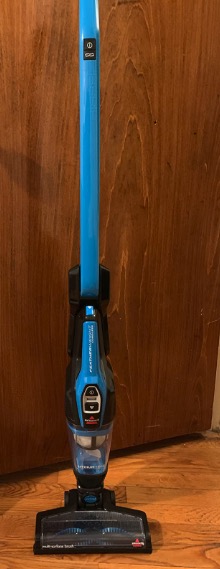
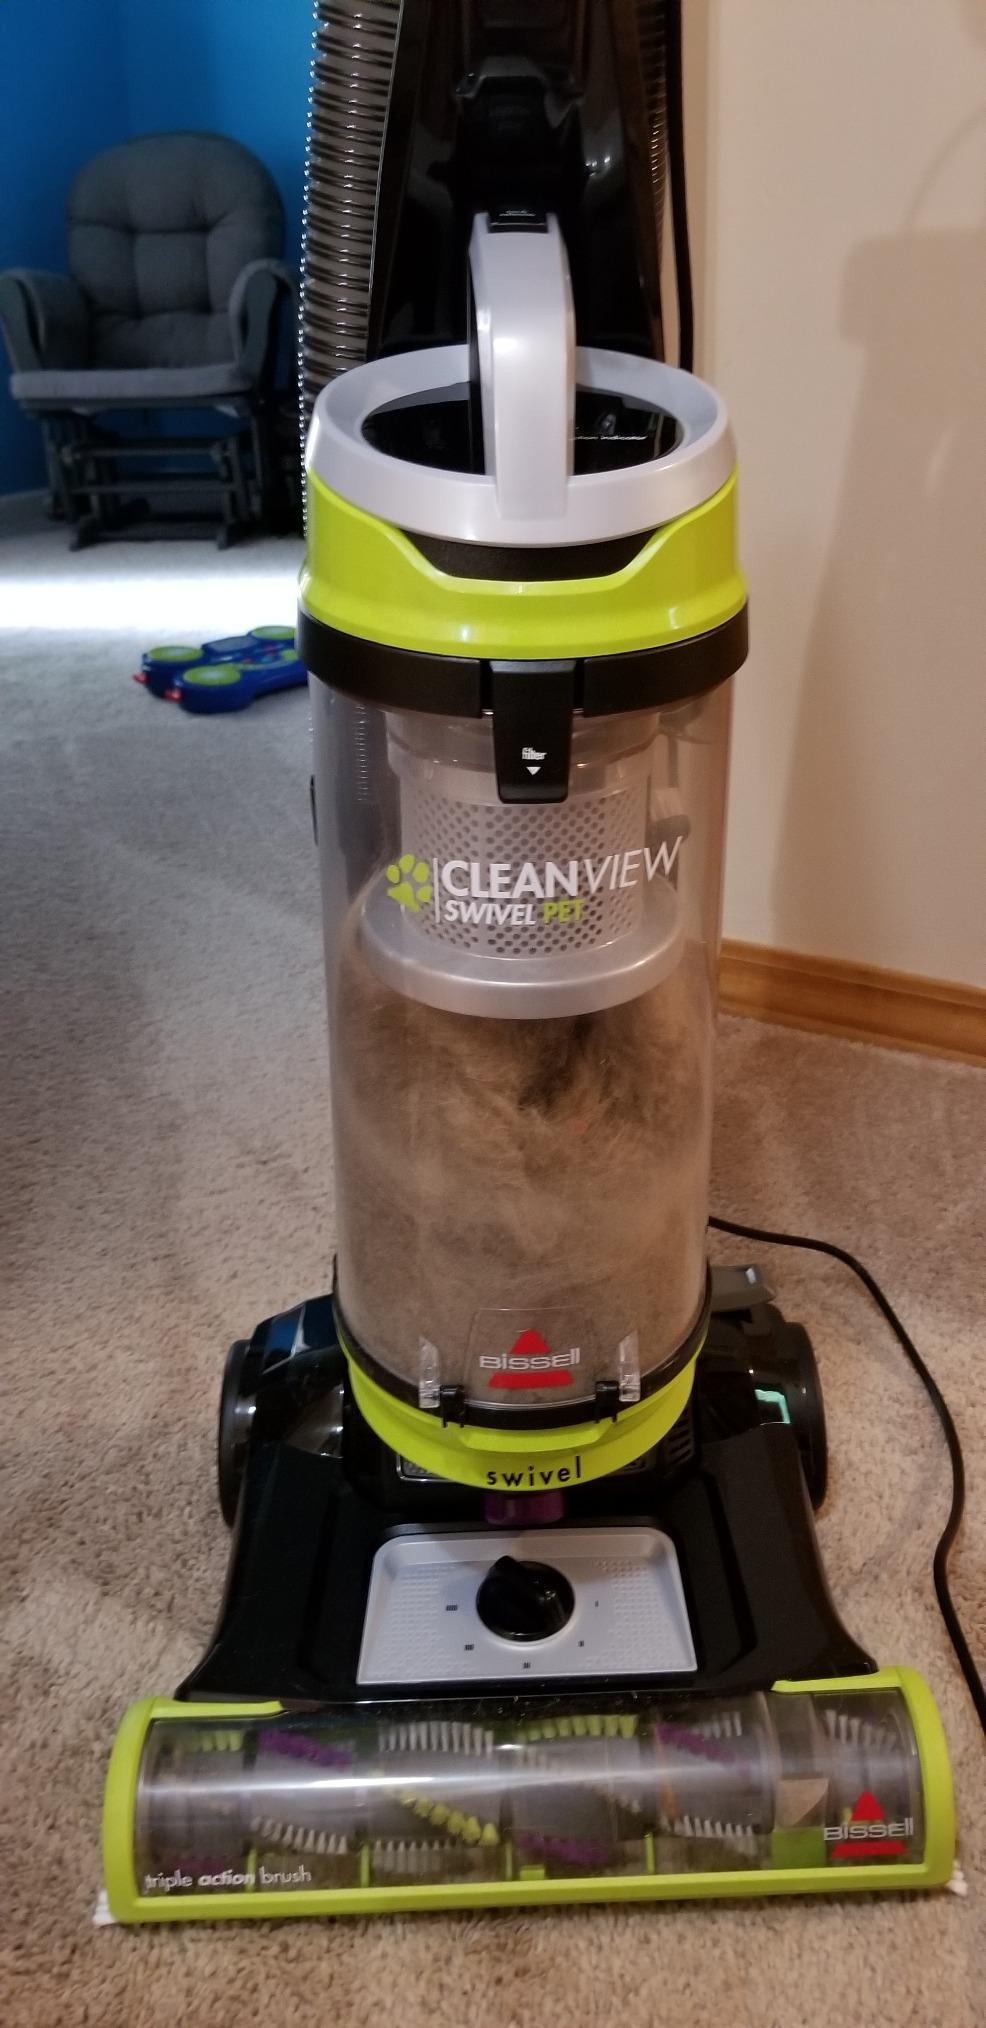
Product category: items_vacuum
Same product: no